Dar Caïd Nessim Samama

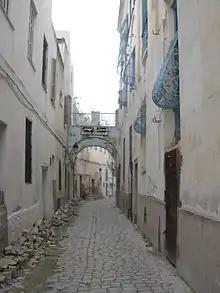
View of the El Mechnaka street with the palace on the right

It is located on the El Mechnaka Street near El Kallaline, Bab Cartagena and Hafsia.